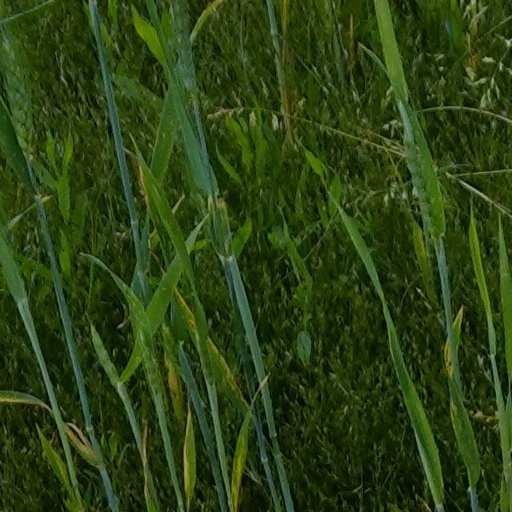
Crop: wheat